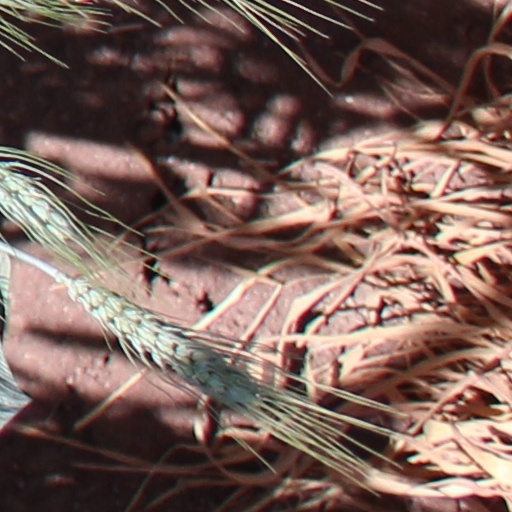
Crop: wheat